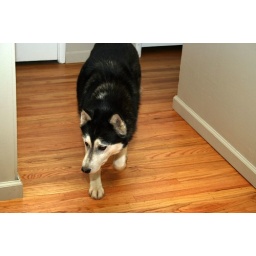
It was nice to hear the click-click of dog toenails around the house again.